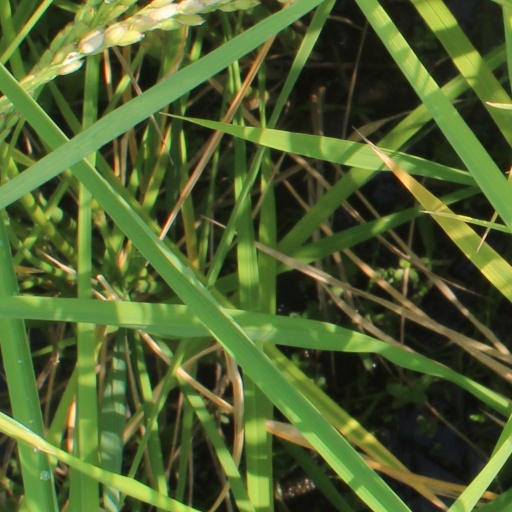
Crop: rice